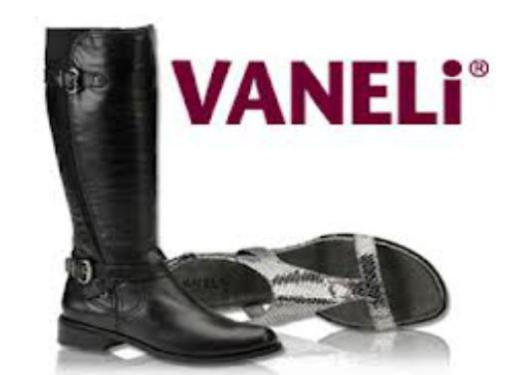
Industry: Clothes